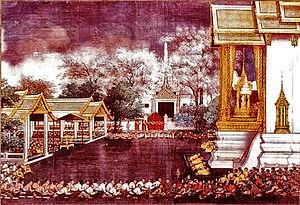
Taksin le Grand, est un roi de Thaïlande, qui régna à Thonburi après la destruction du royaume d'Ayutthaya par les Birmans en 1767. Seul roi de Thonburi, il fut renversé et exécuté en 1782 par un de ses généraux. Il est considéré comme un des plus grands souverains siamois, pour ses prouesses militaires et sa capacité à réunifier le pays en seulement quinze ans.
1768 est une année bissextile commençant un vendredi.